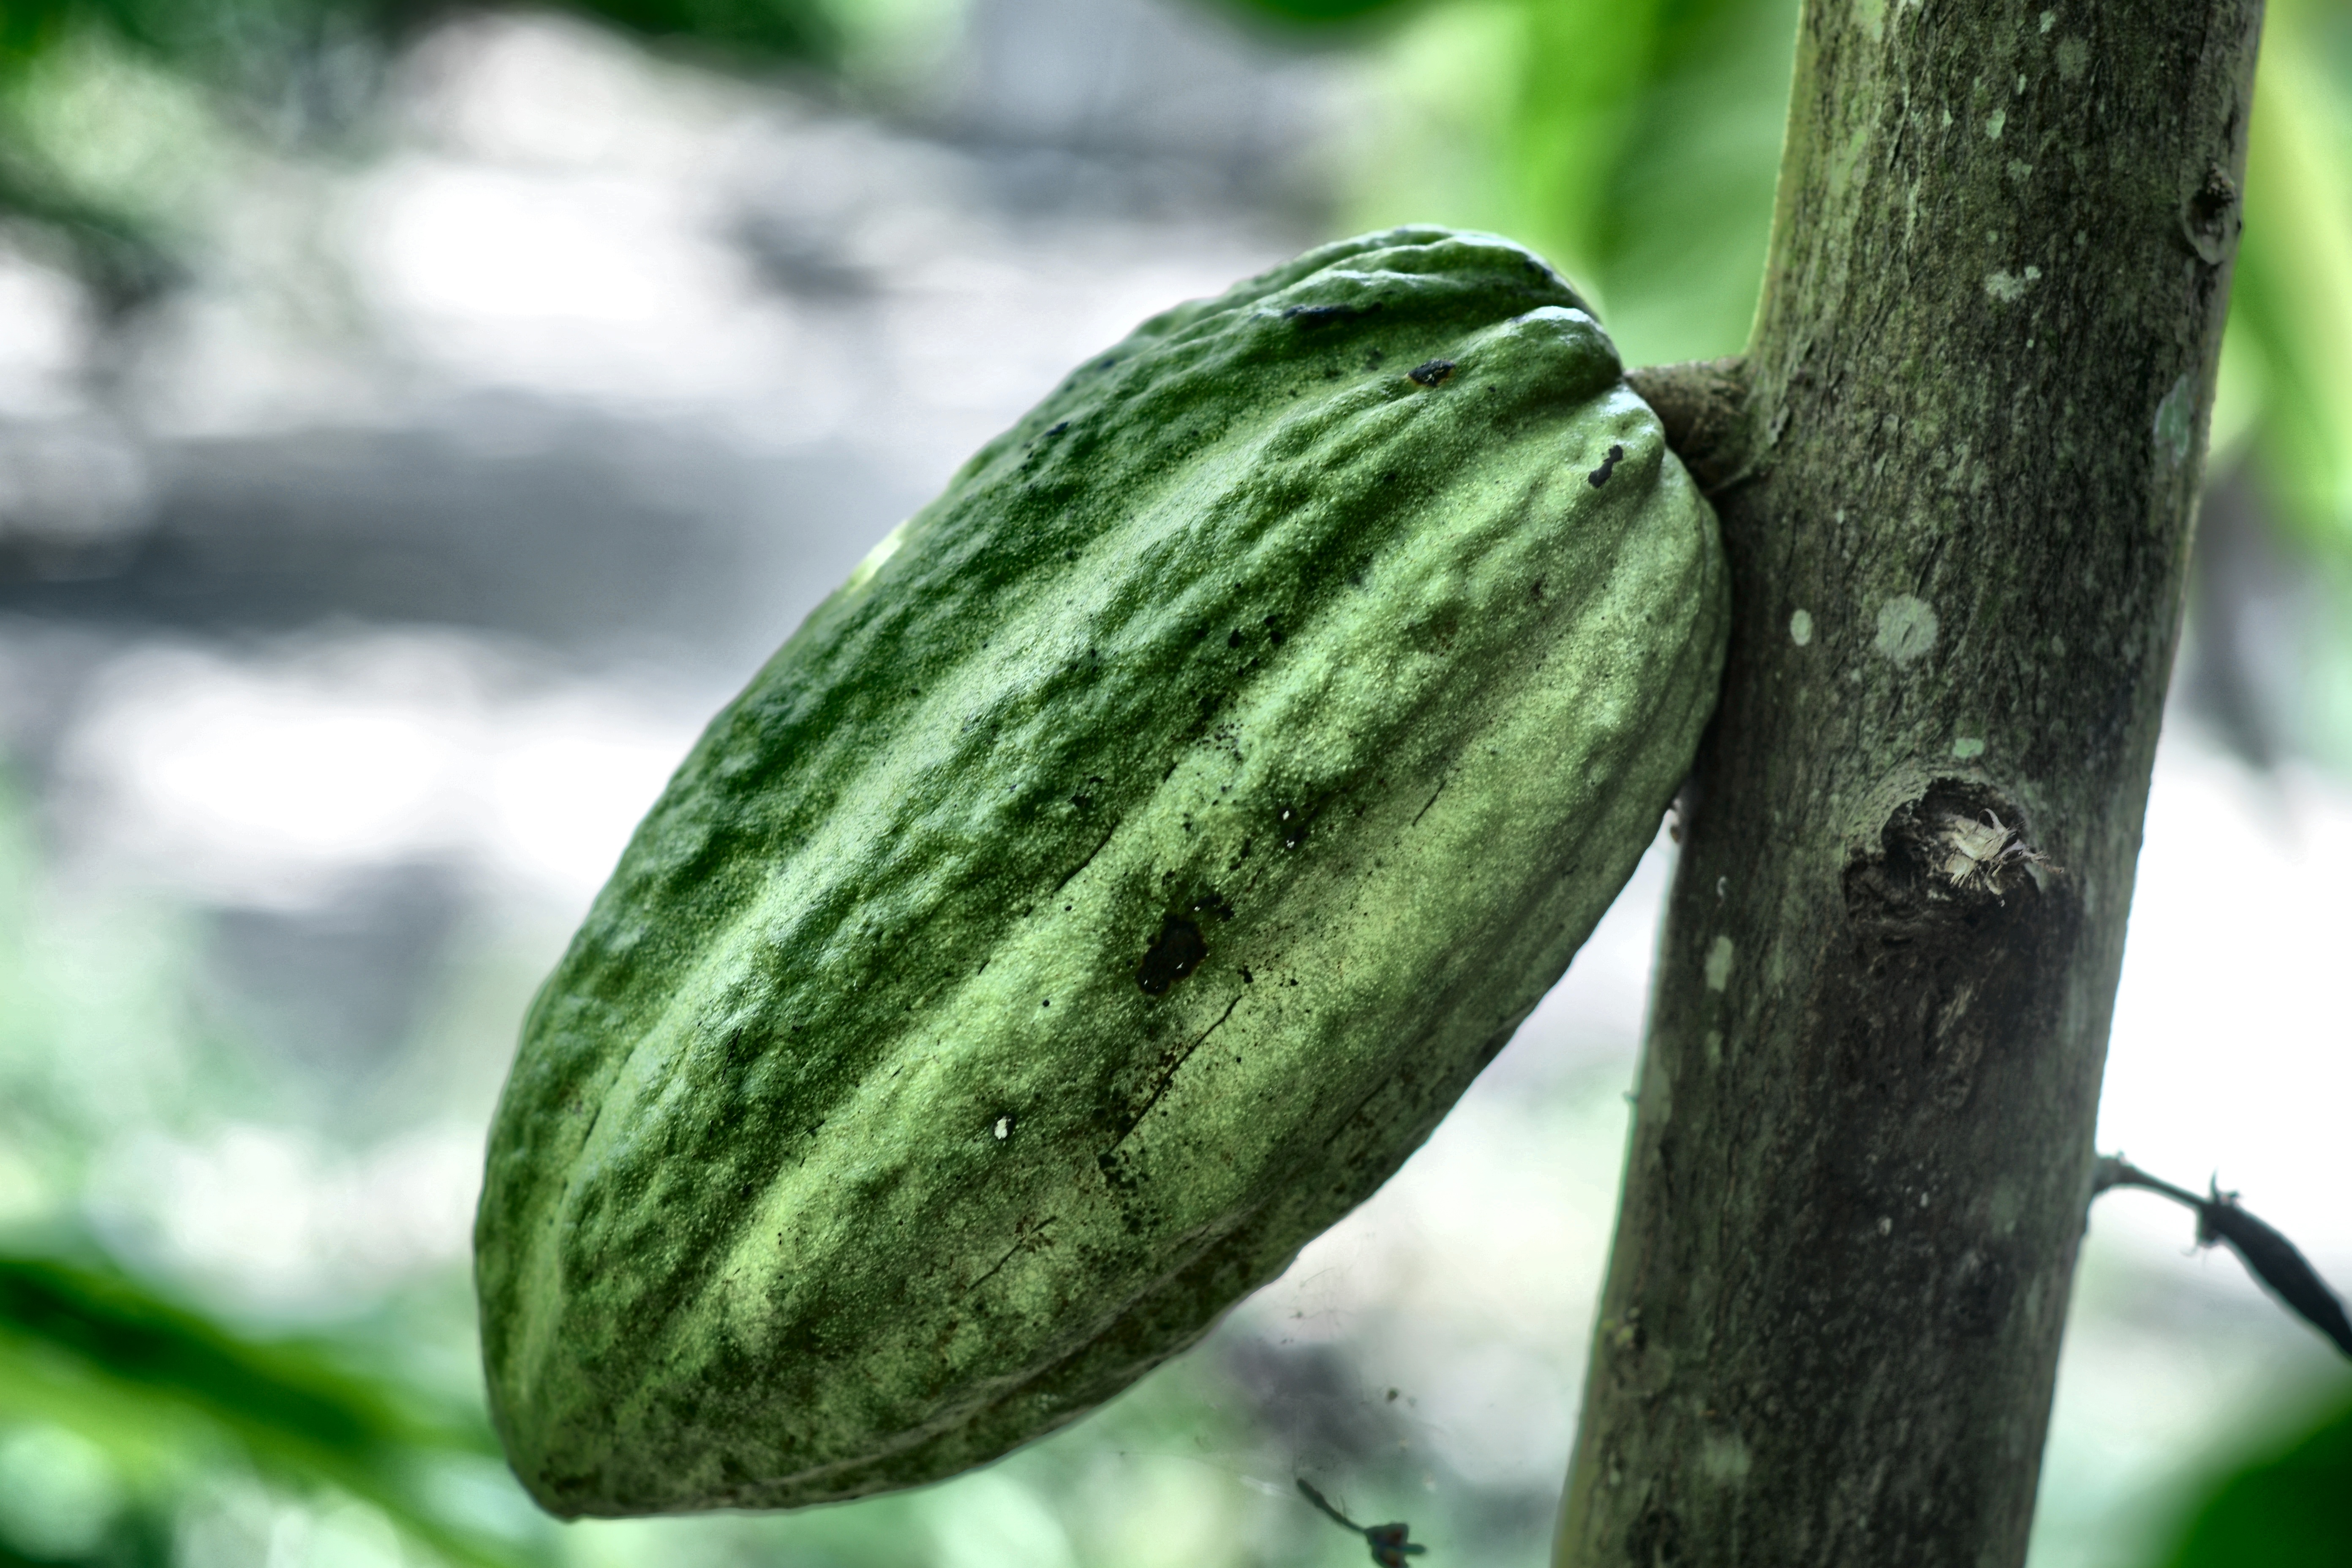
Maturity: unmature
Variety: Guiana